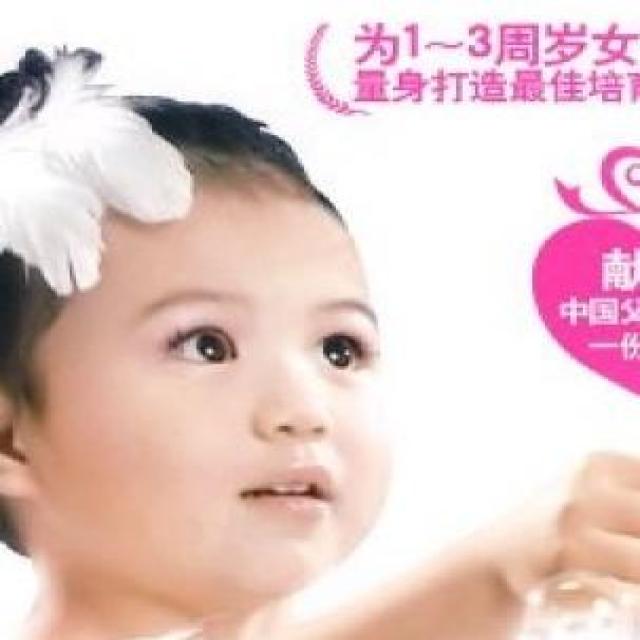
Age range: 0-12